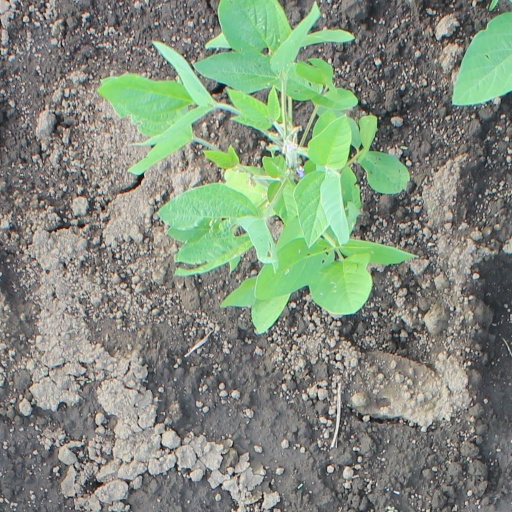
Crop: soybean